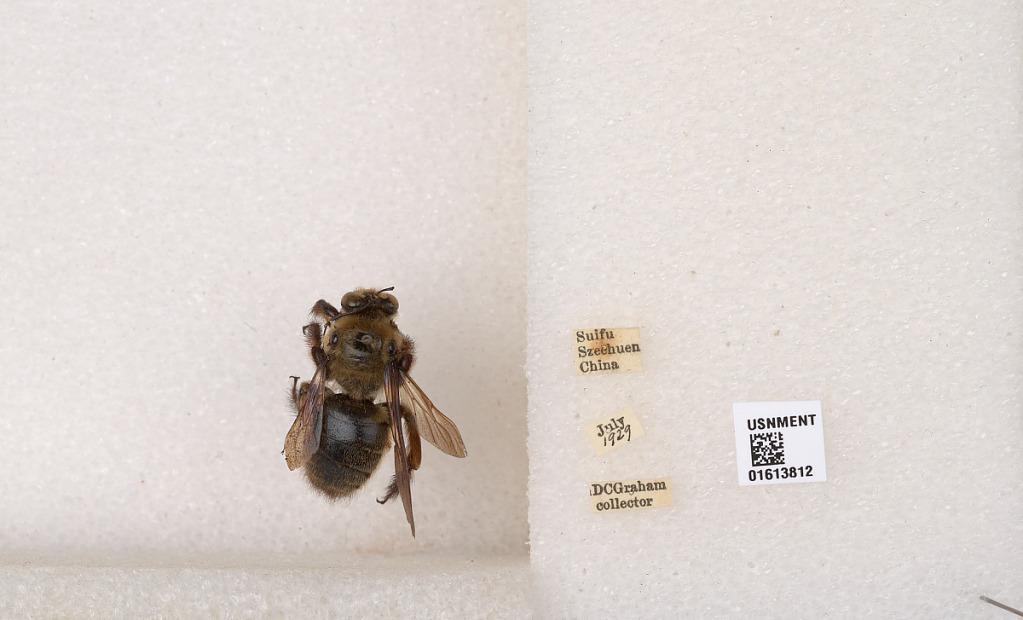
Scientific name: Xylocopa (Biluna) tranquebarorum tranquebarorum (Swederus)
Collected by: D. Graham
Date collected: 1929-7-1
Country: China
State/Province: Sichuan
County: Ybin Shi
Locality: Suifu